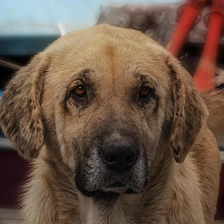
Label: animals